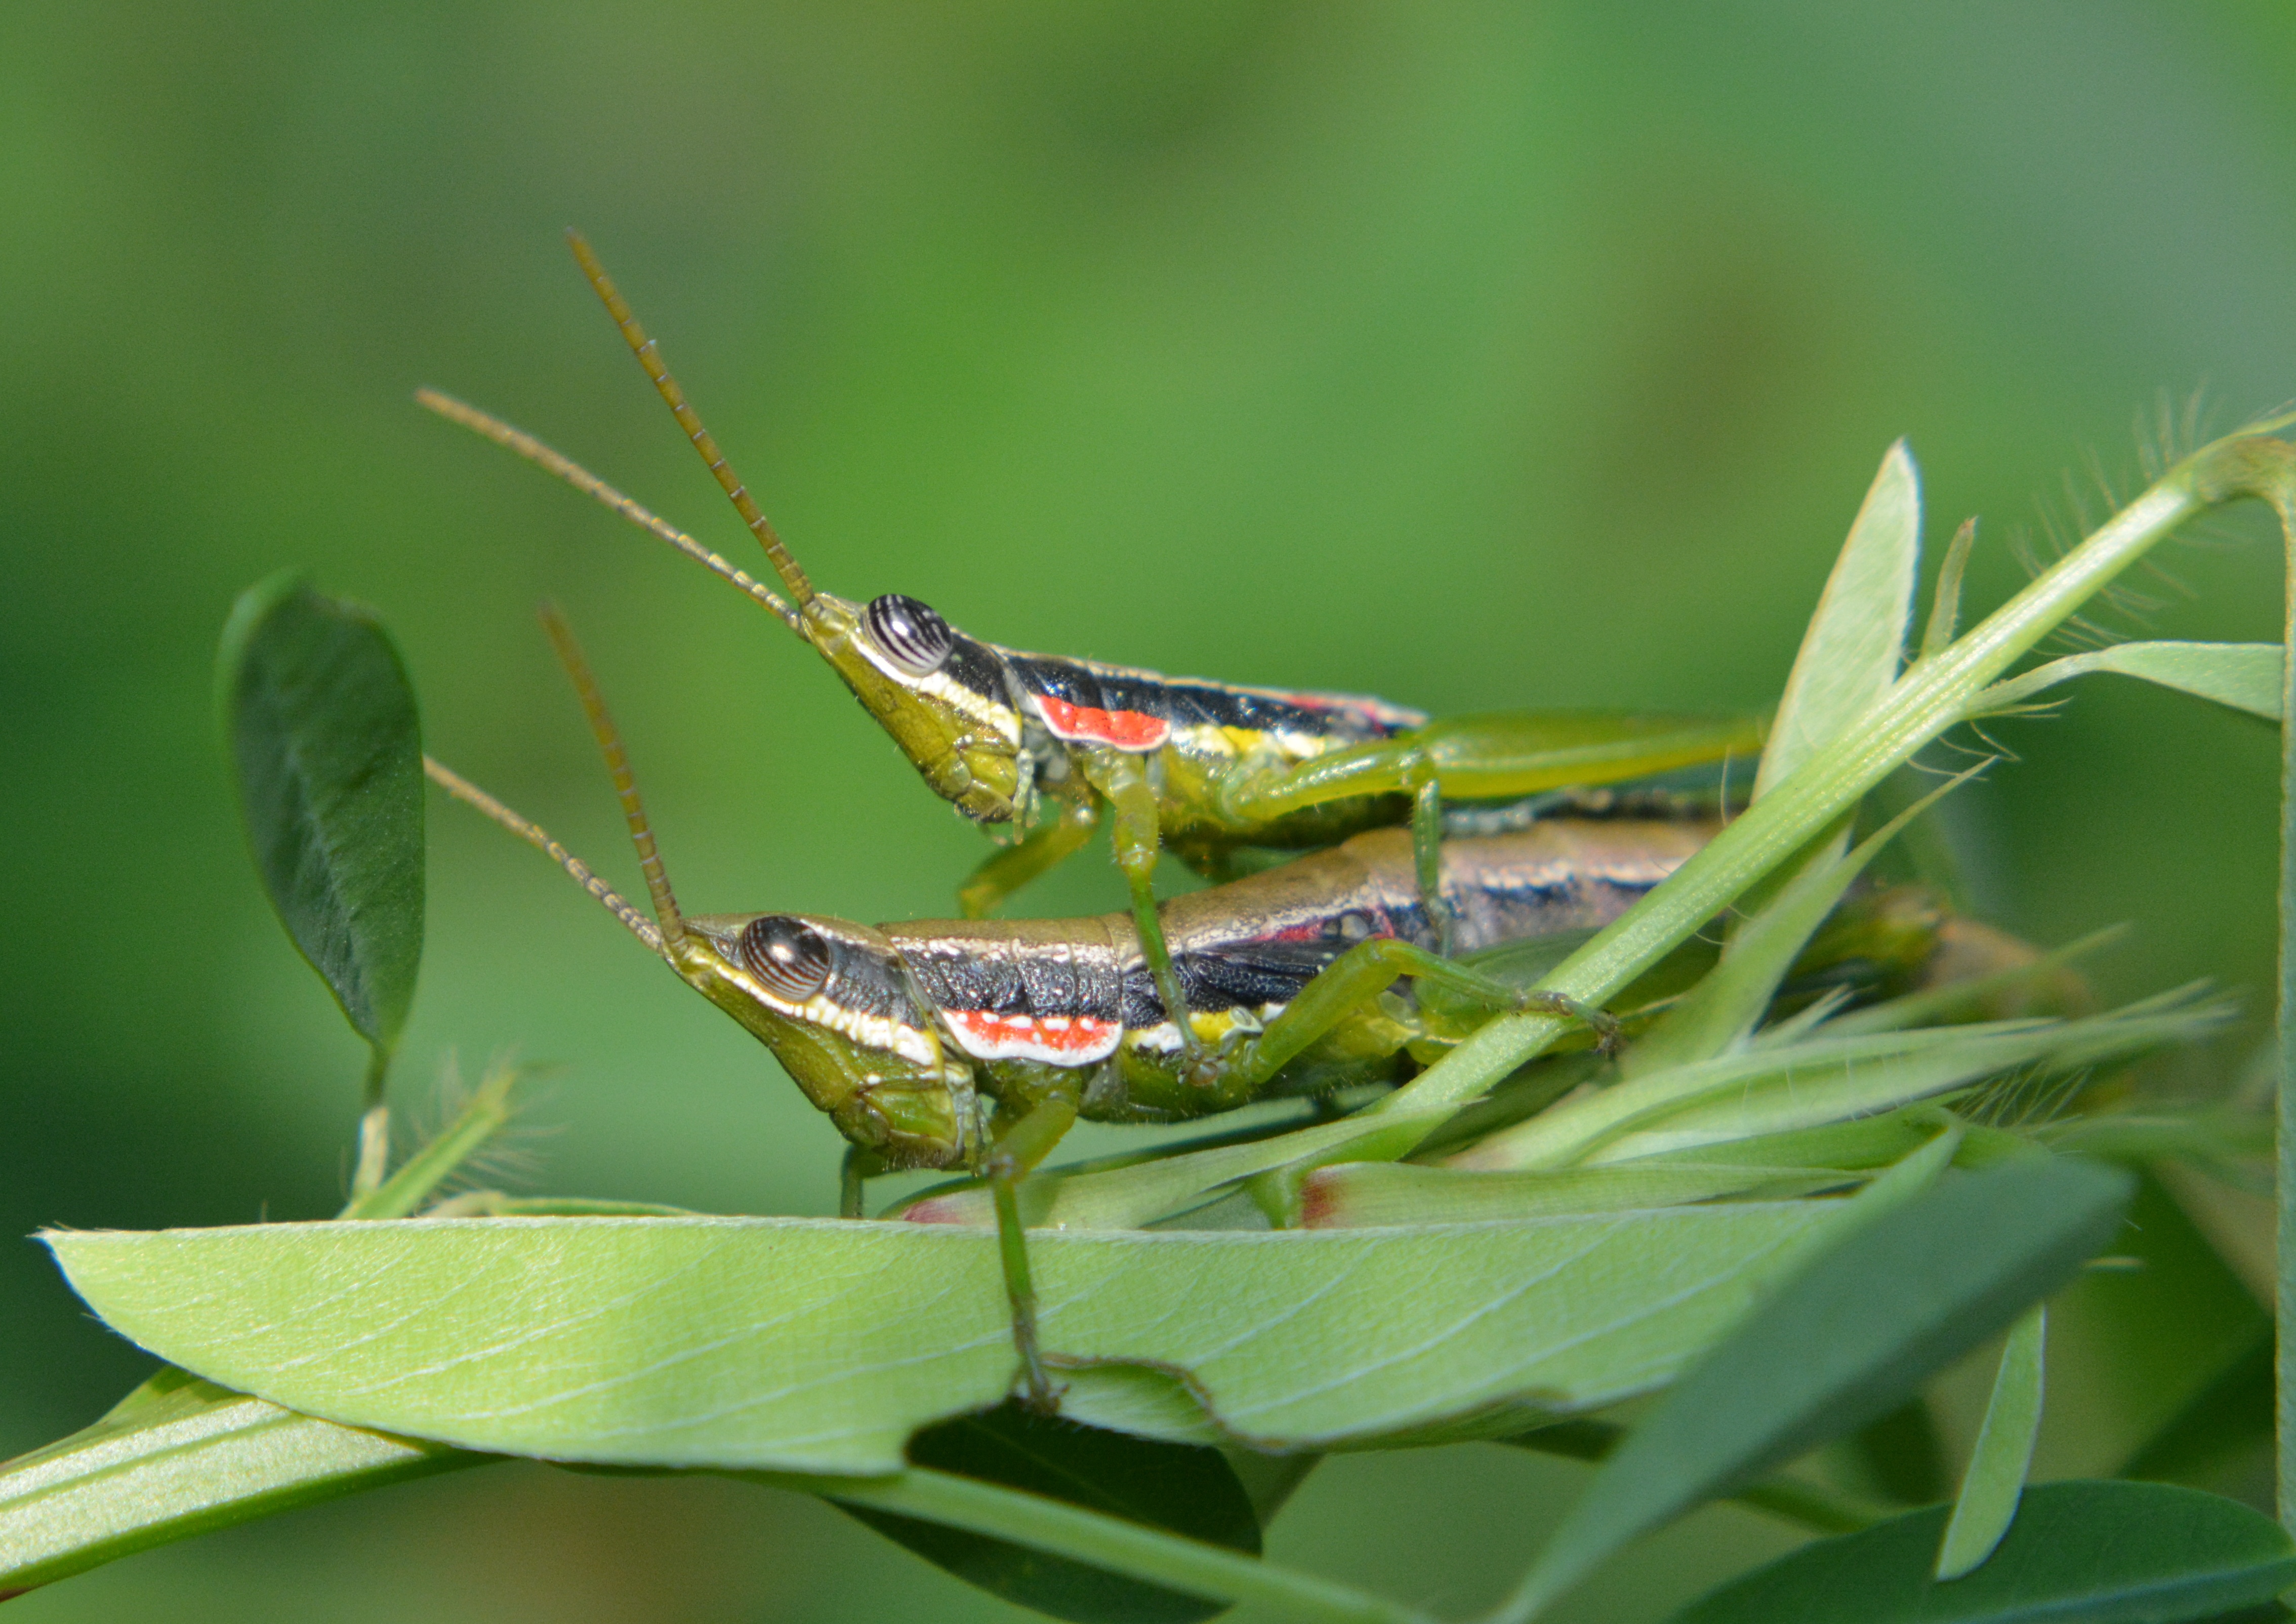
green, insect, couple, two, fauna, invertebrate, insects, pair, grasshopper, grasshoppers, locust, mating, macro photography, arthropod, duet, cricket like insect